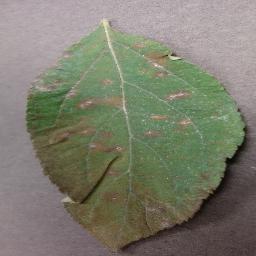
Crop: apple
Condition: cedar_rust